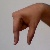
The image shows a hand gesture representing the letter 'Q' in Indian Sign Language.